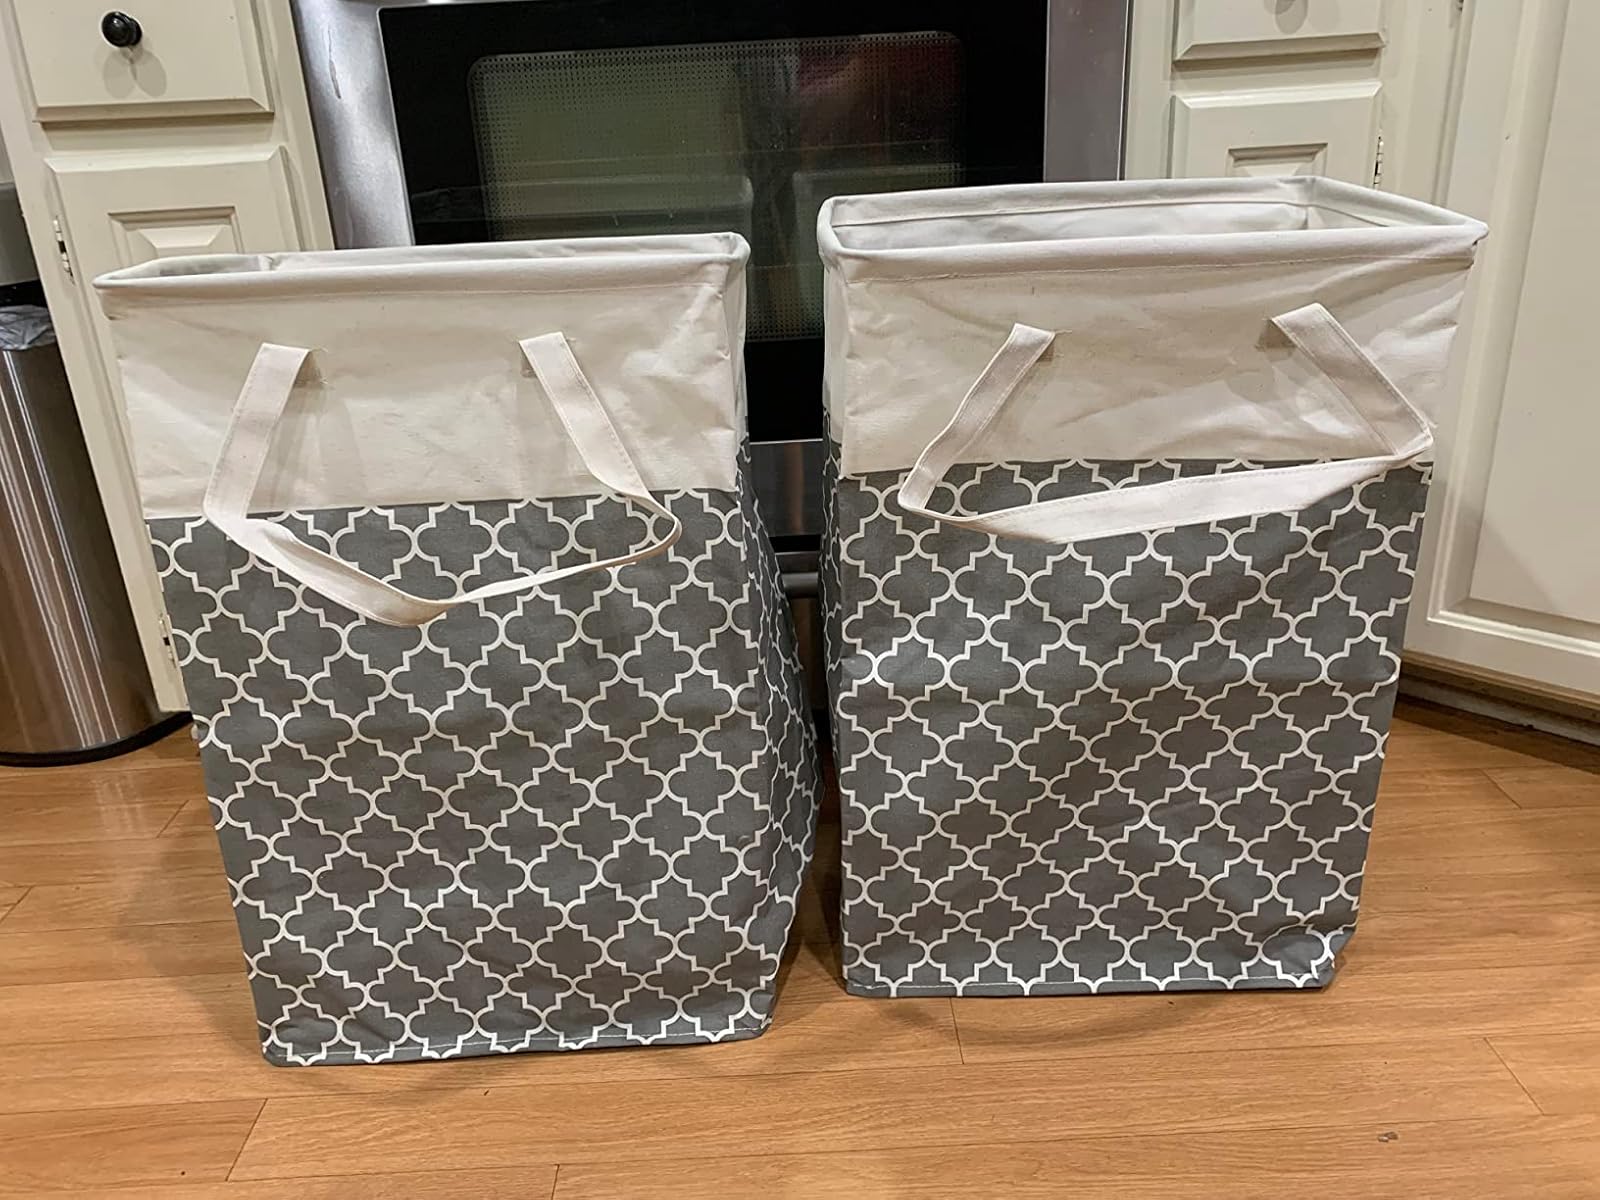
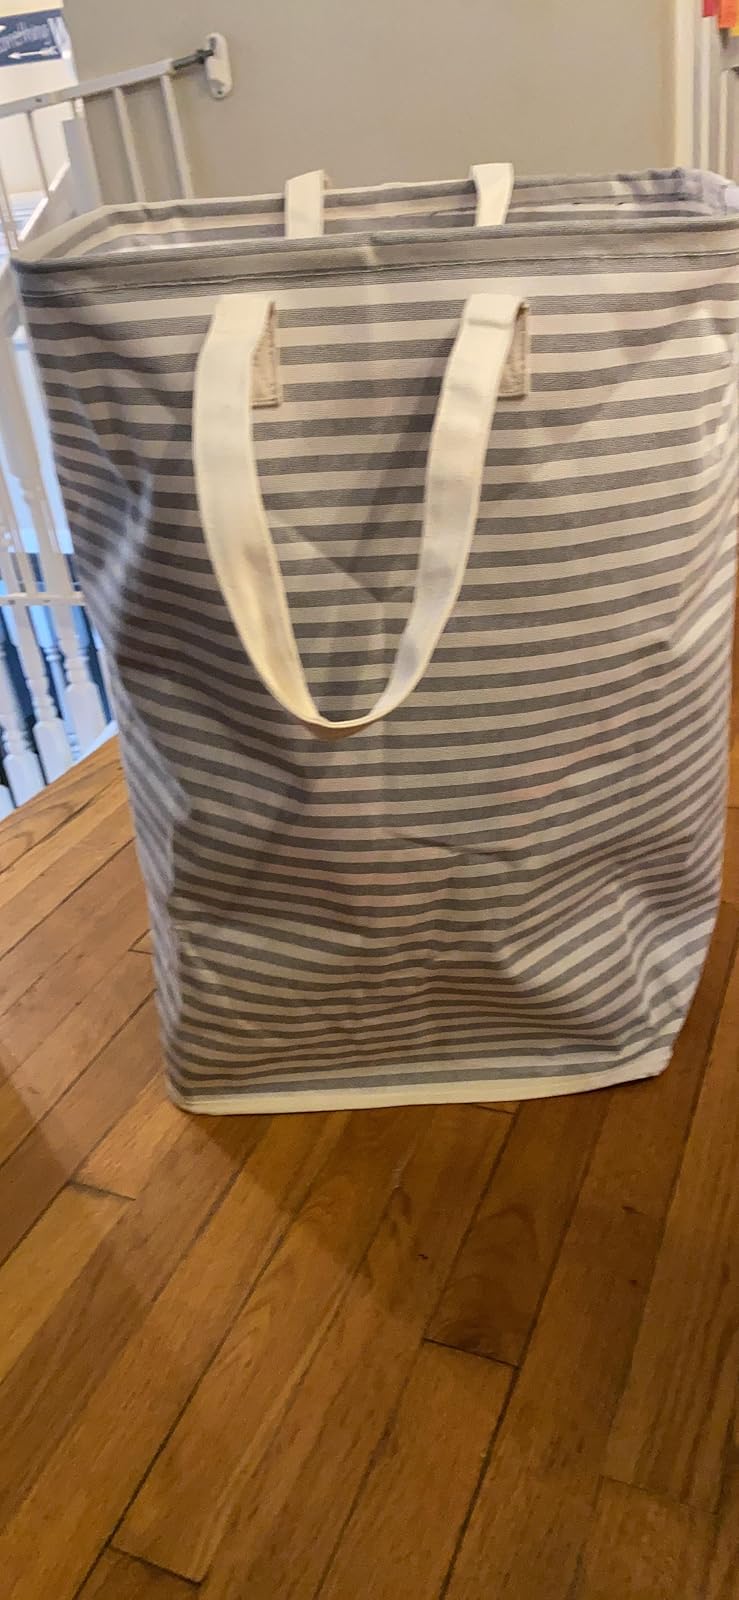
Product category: items_hamper
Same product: no